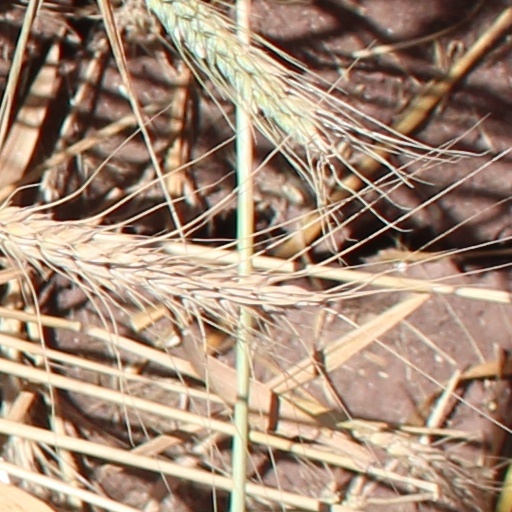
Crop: wheat